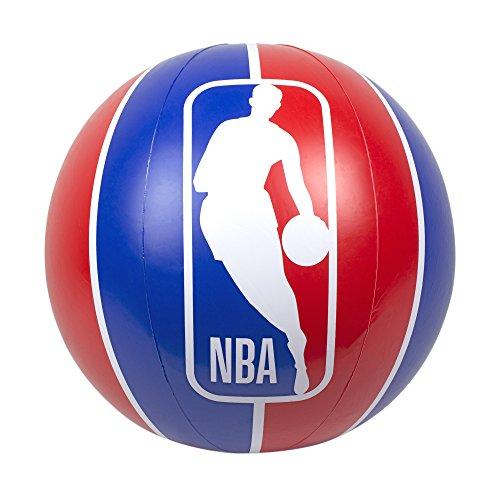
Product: Poolmaster Swimming Pool NBA Ball
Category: Toys & Games | Sports & Outdoor Play | Pools & Water Toys
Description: Traditional 6-panel beach ball.
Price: $5.14
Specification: ProductDimensions:16x16x16inches|ItemWeight:5.3ounces|ShippingWeight:5.3ounces(Viewshippingratesandpolicies)|DomesticShipping:ItemcanbeshippedwithinU.S.|InternationalShipping:ThisitemcanbeshippedtoselectcountriesoutsideoftheU.S.LearnMore|ASIN:B078KDWLJM|Itemmodelnumber:88632|Manufacturerrecommendedage:6yearsandup